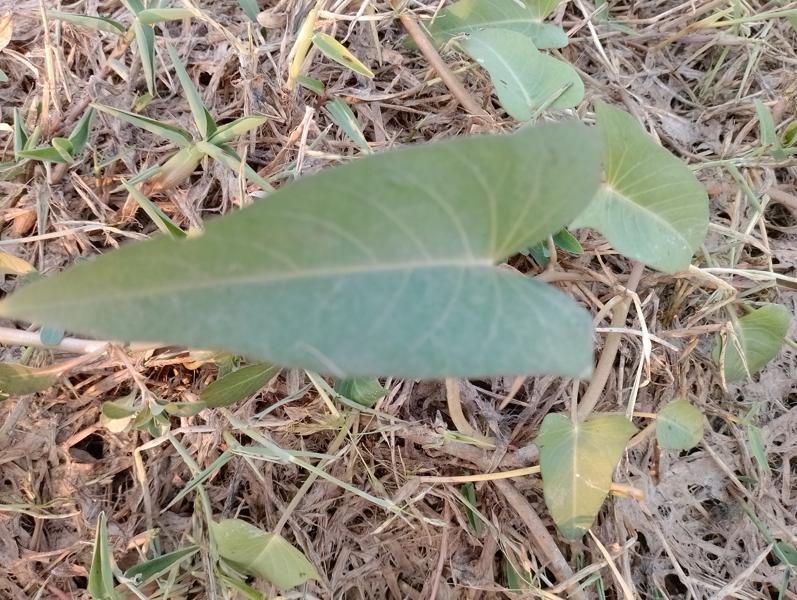
Weed species: Ipomoea aquatic